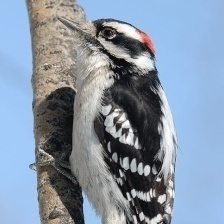
Species: DOWNY WOODPECKER
Scientific name: PICOIDES PUBESCENS